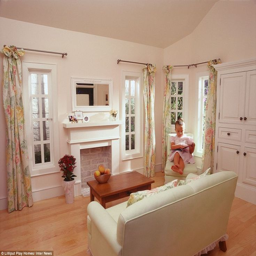
the interior of the custom - built homes are filled with furniture , curtains , wardrobes and decorations tailored to fit their children .